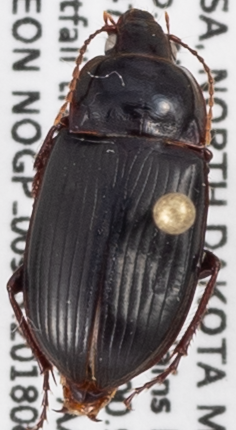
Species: Amara obesa
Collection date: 2018-08-14
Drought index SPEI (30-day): -0.402
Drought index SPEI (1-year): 0.044
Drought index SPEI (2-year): -0.32